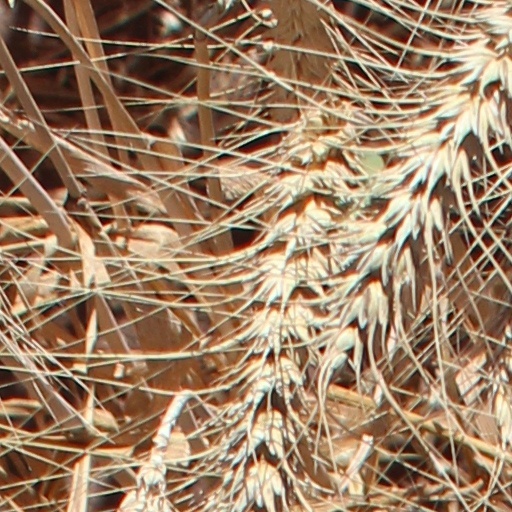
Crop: wheat